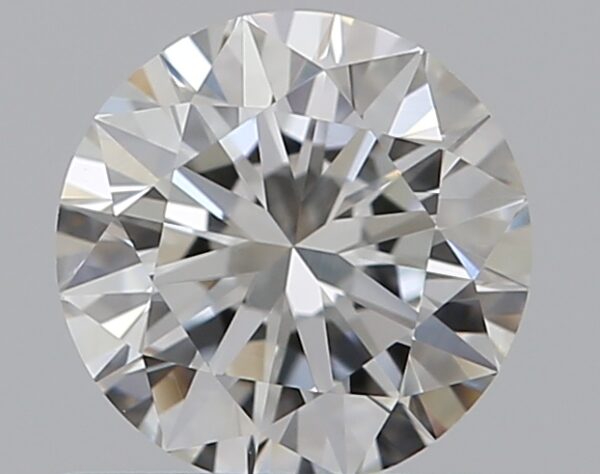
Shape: round
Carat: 0.52
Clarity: VVS1
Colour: G
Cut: EX
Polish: EX
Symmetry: EX
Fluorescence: N
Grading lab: GIA
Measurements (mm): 5.17 x 5.19 x 3.17